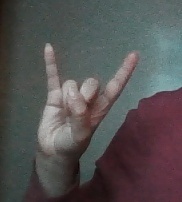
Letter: la